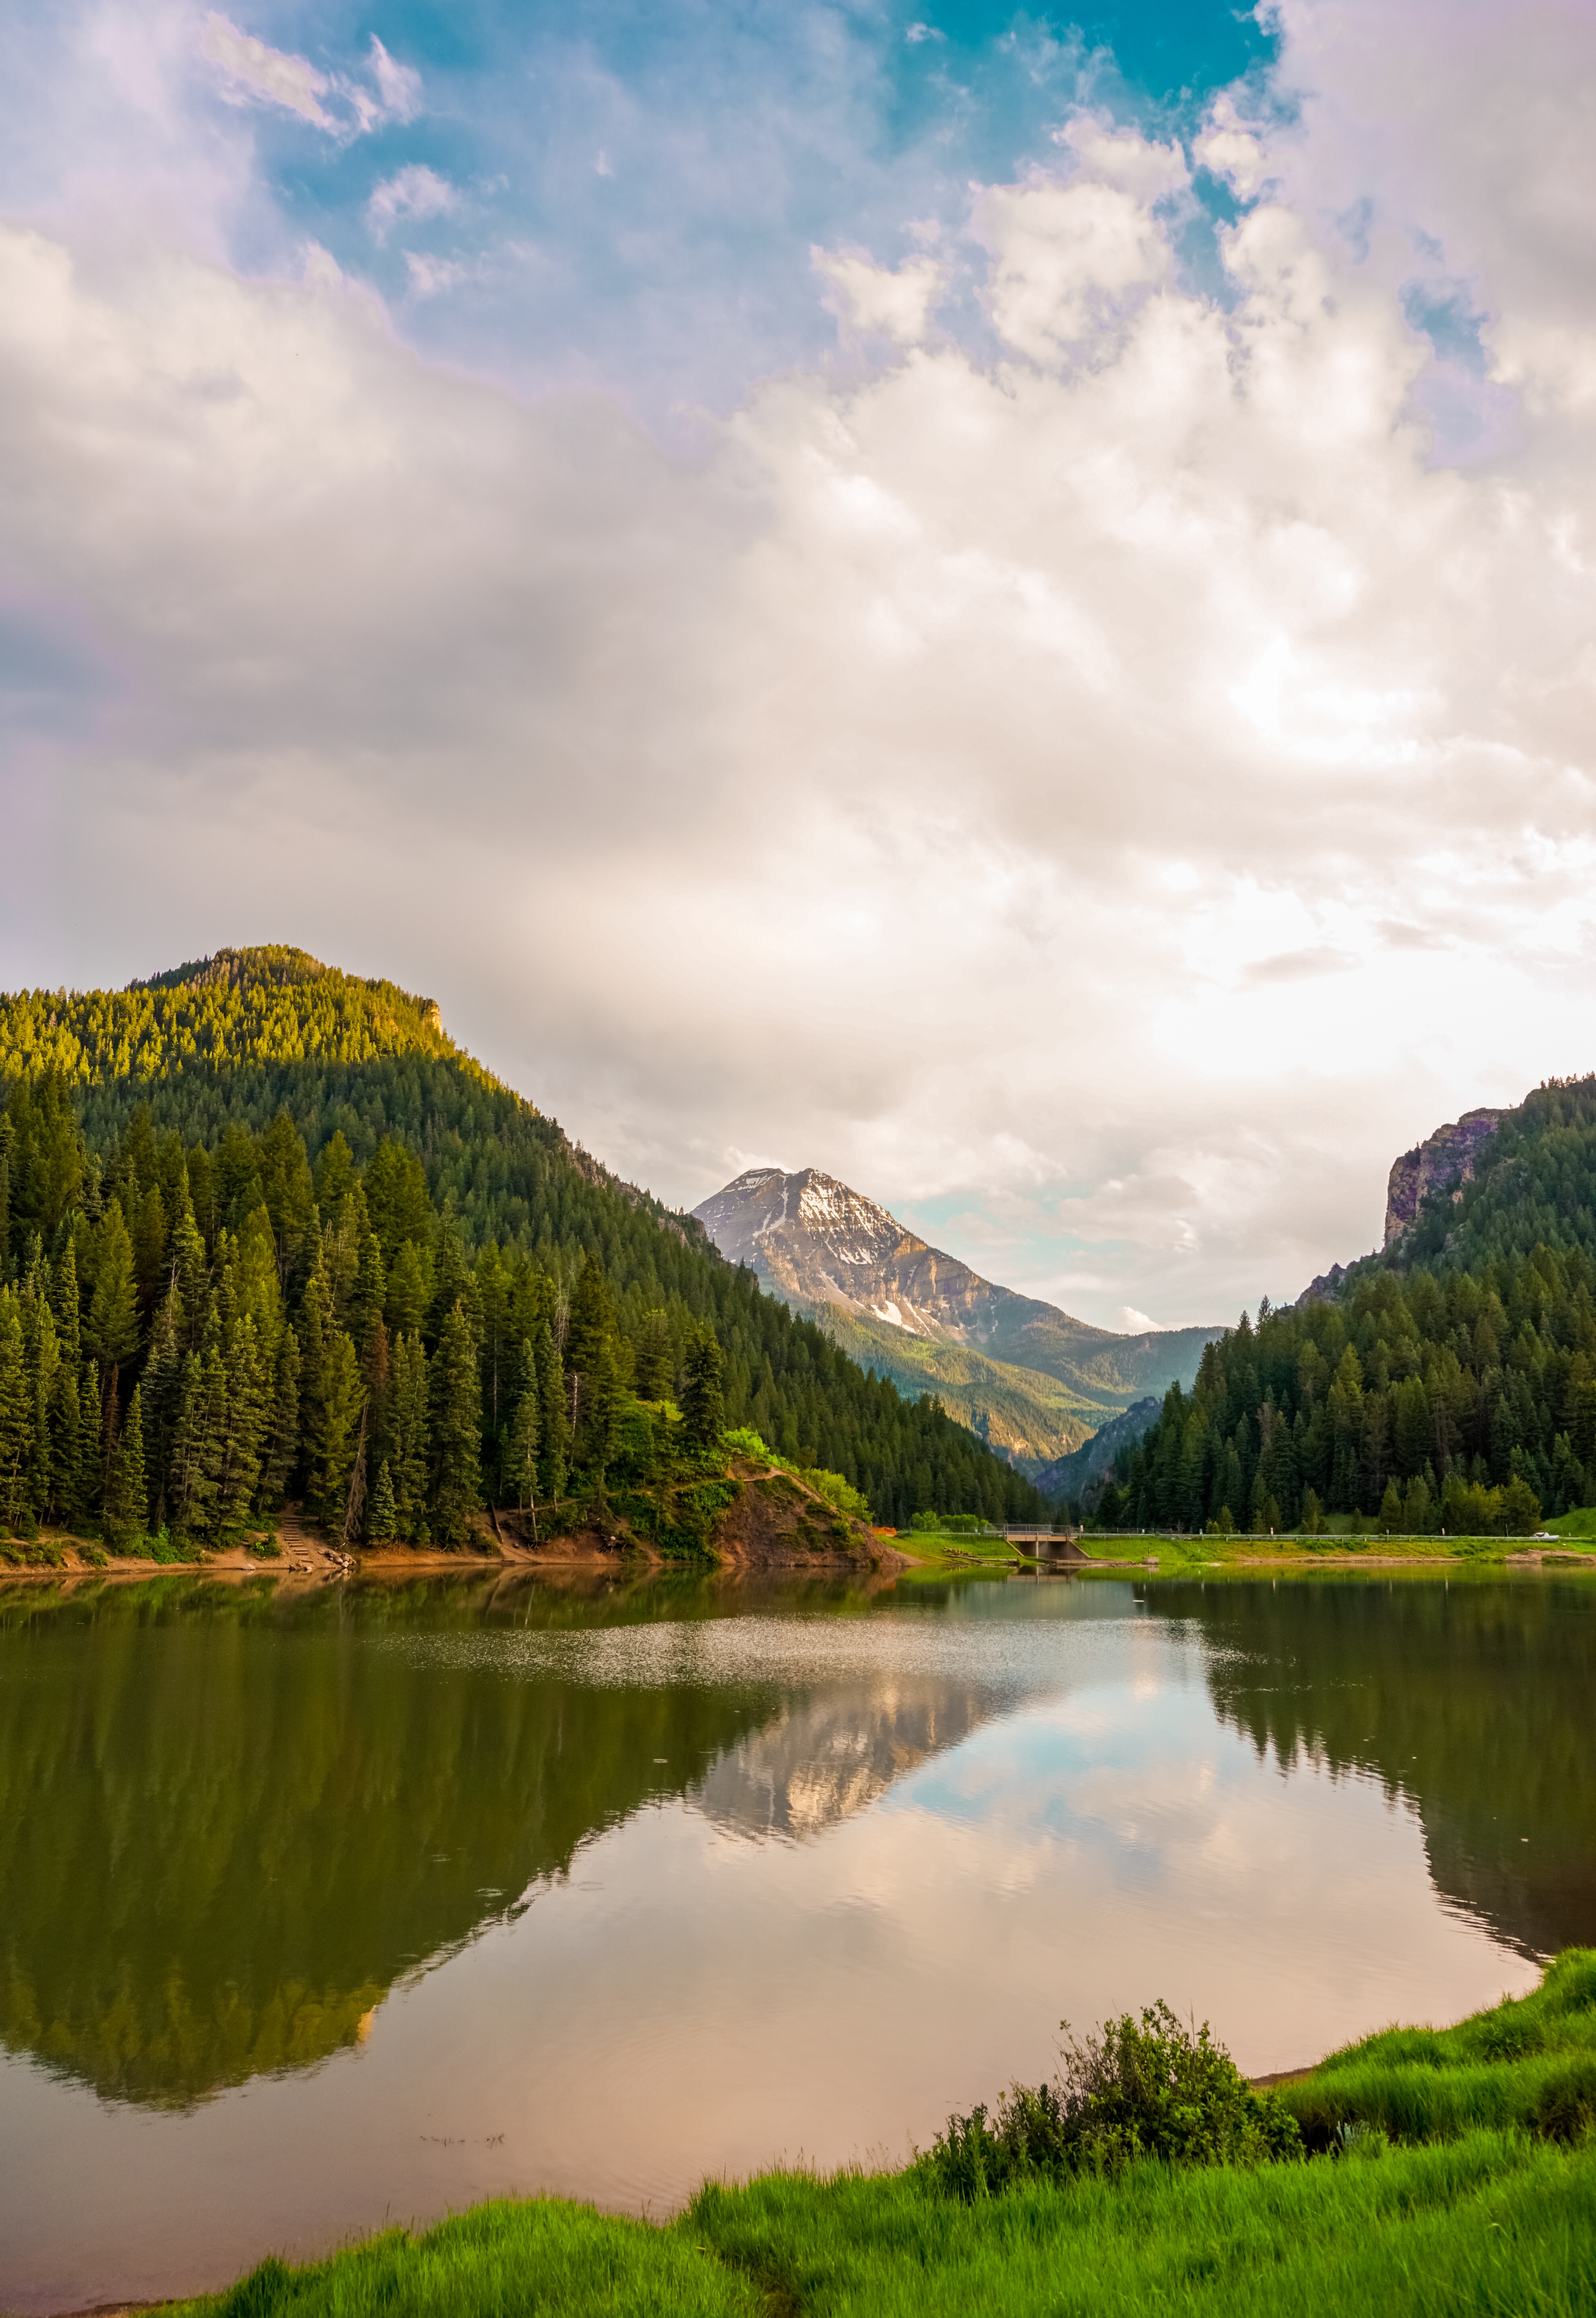
landscape, tree, water, nature, wilderness, mountain, cloud, sky, meadow, morning, hill, lake, river, mountain range, reflection, reservoir, highland, body of water, loch, tarn, meteorological phenomenon, geographical feature, atmospheric phenomenon, mountainous landforms